Olga Pierri

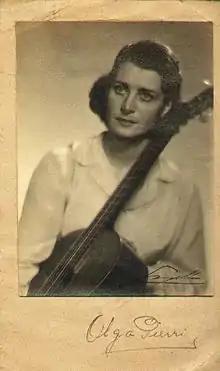
Olga Pierri around 1950

Olga Pierri (3 June 1914 – 28 September 2016) was an Uruguayan guitarist and teacher. She received musical instruction from her father, , and in 1937 co-founded the Uruguayan Guitar Center, playing in its inaugural concert with Abel and , and with Atilio Rapat, with whom she played in a duo.